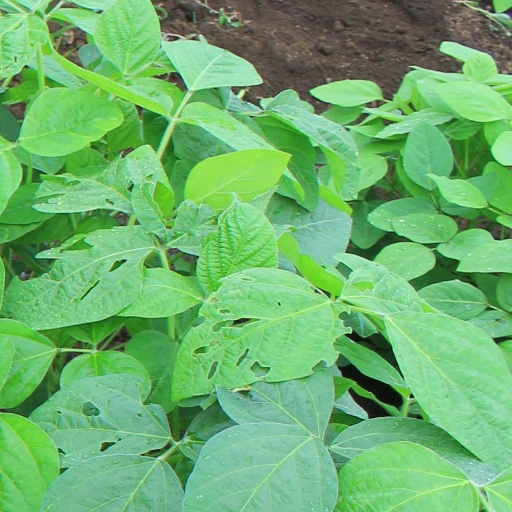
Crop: soybean